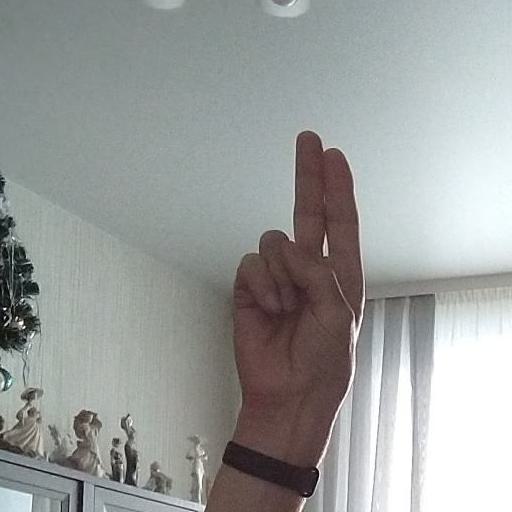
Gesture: two_up